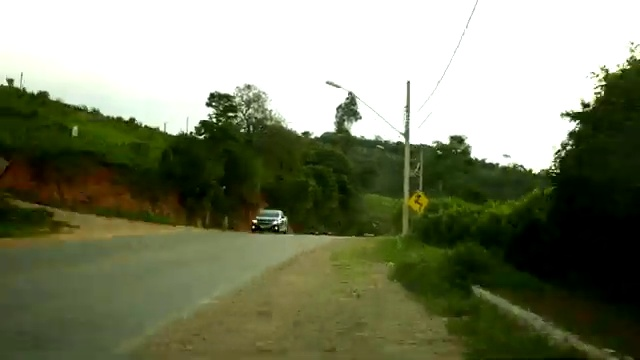
Fire: no
Smoke: no